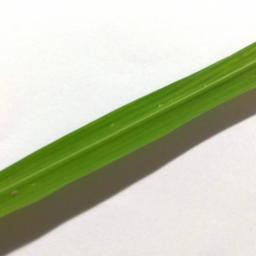
Label: Rice___Healthy